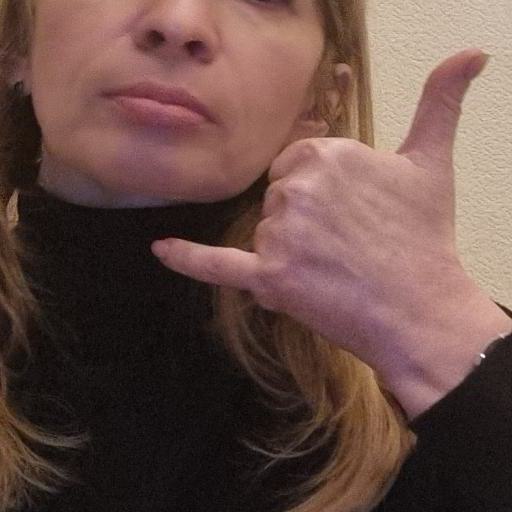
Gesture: call